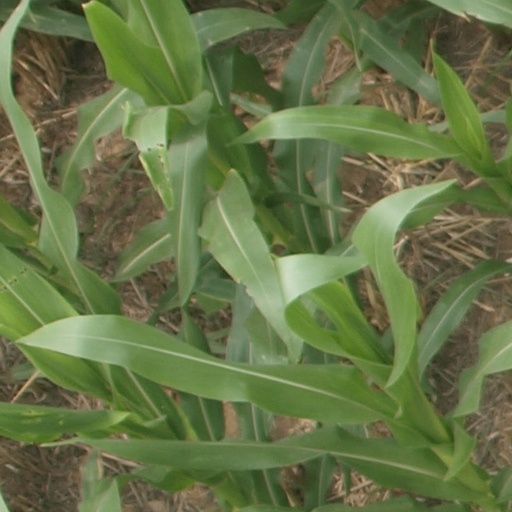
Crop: maize; corn